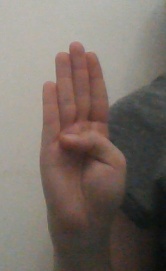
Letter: kaaf